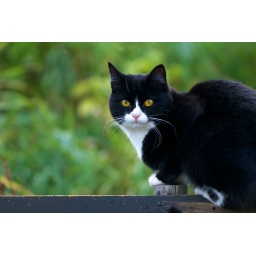
(S)he's stopping by the house now and then. So cute &amp;lt;3